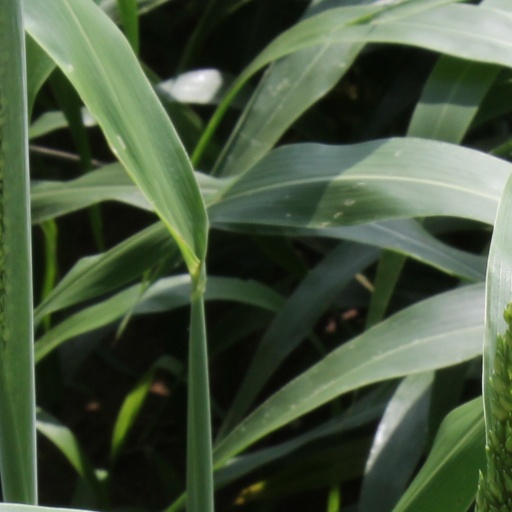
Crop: sorghum